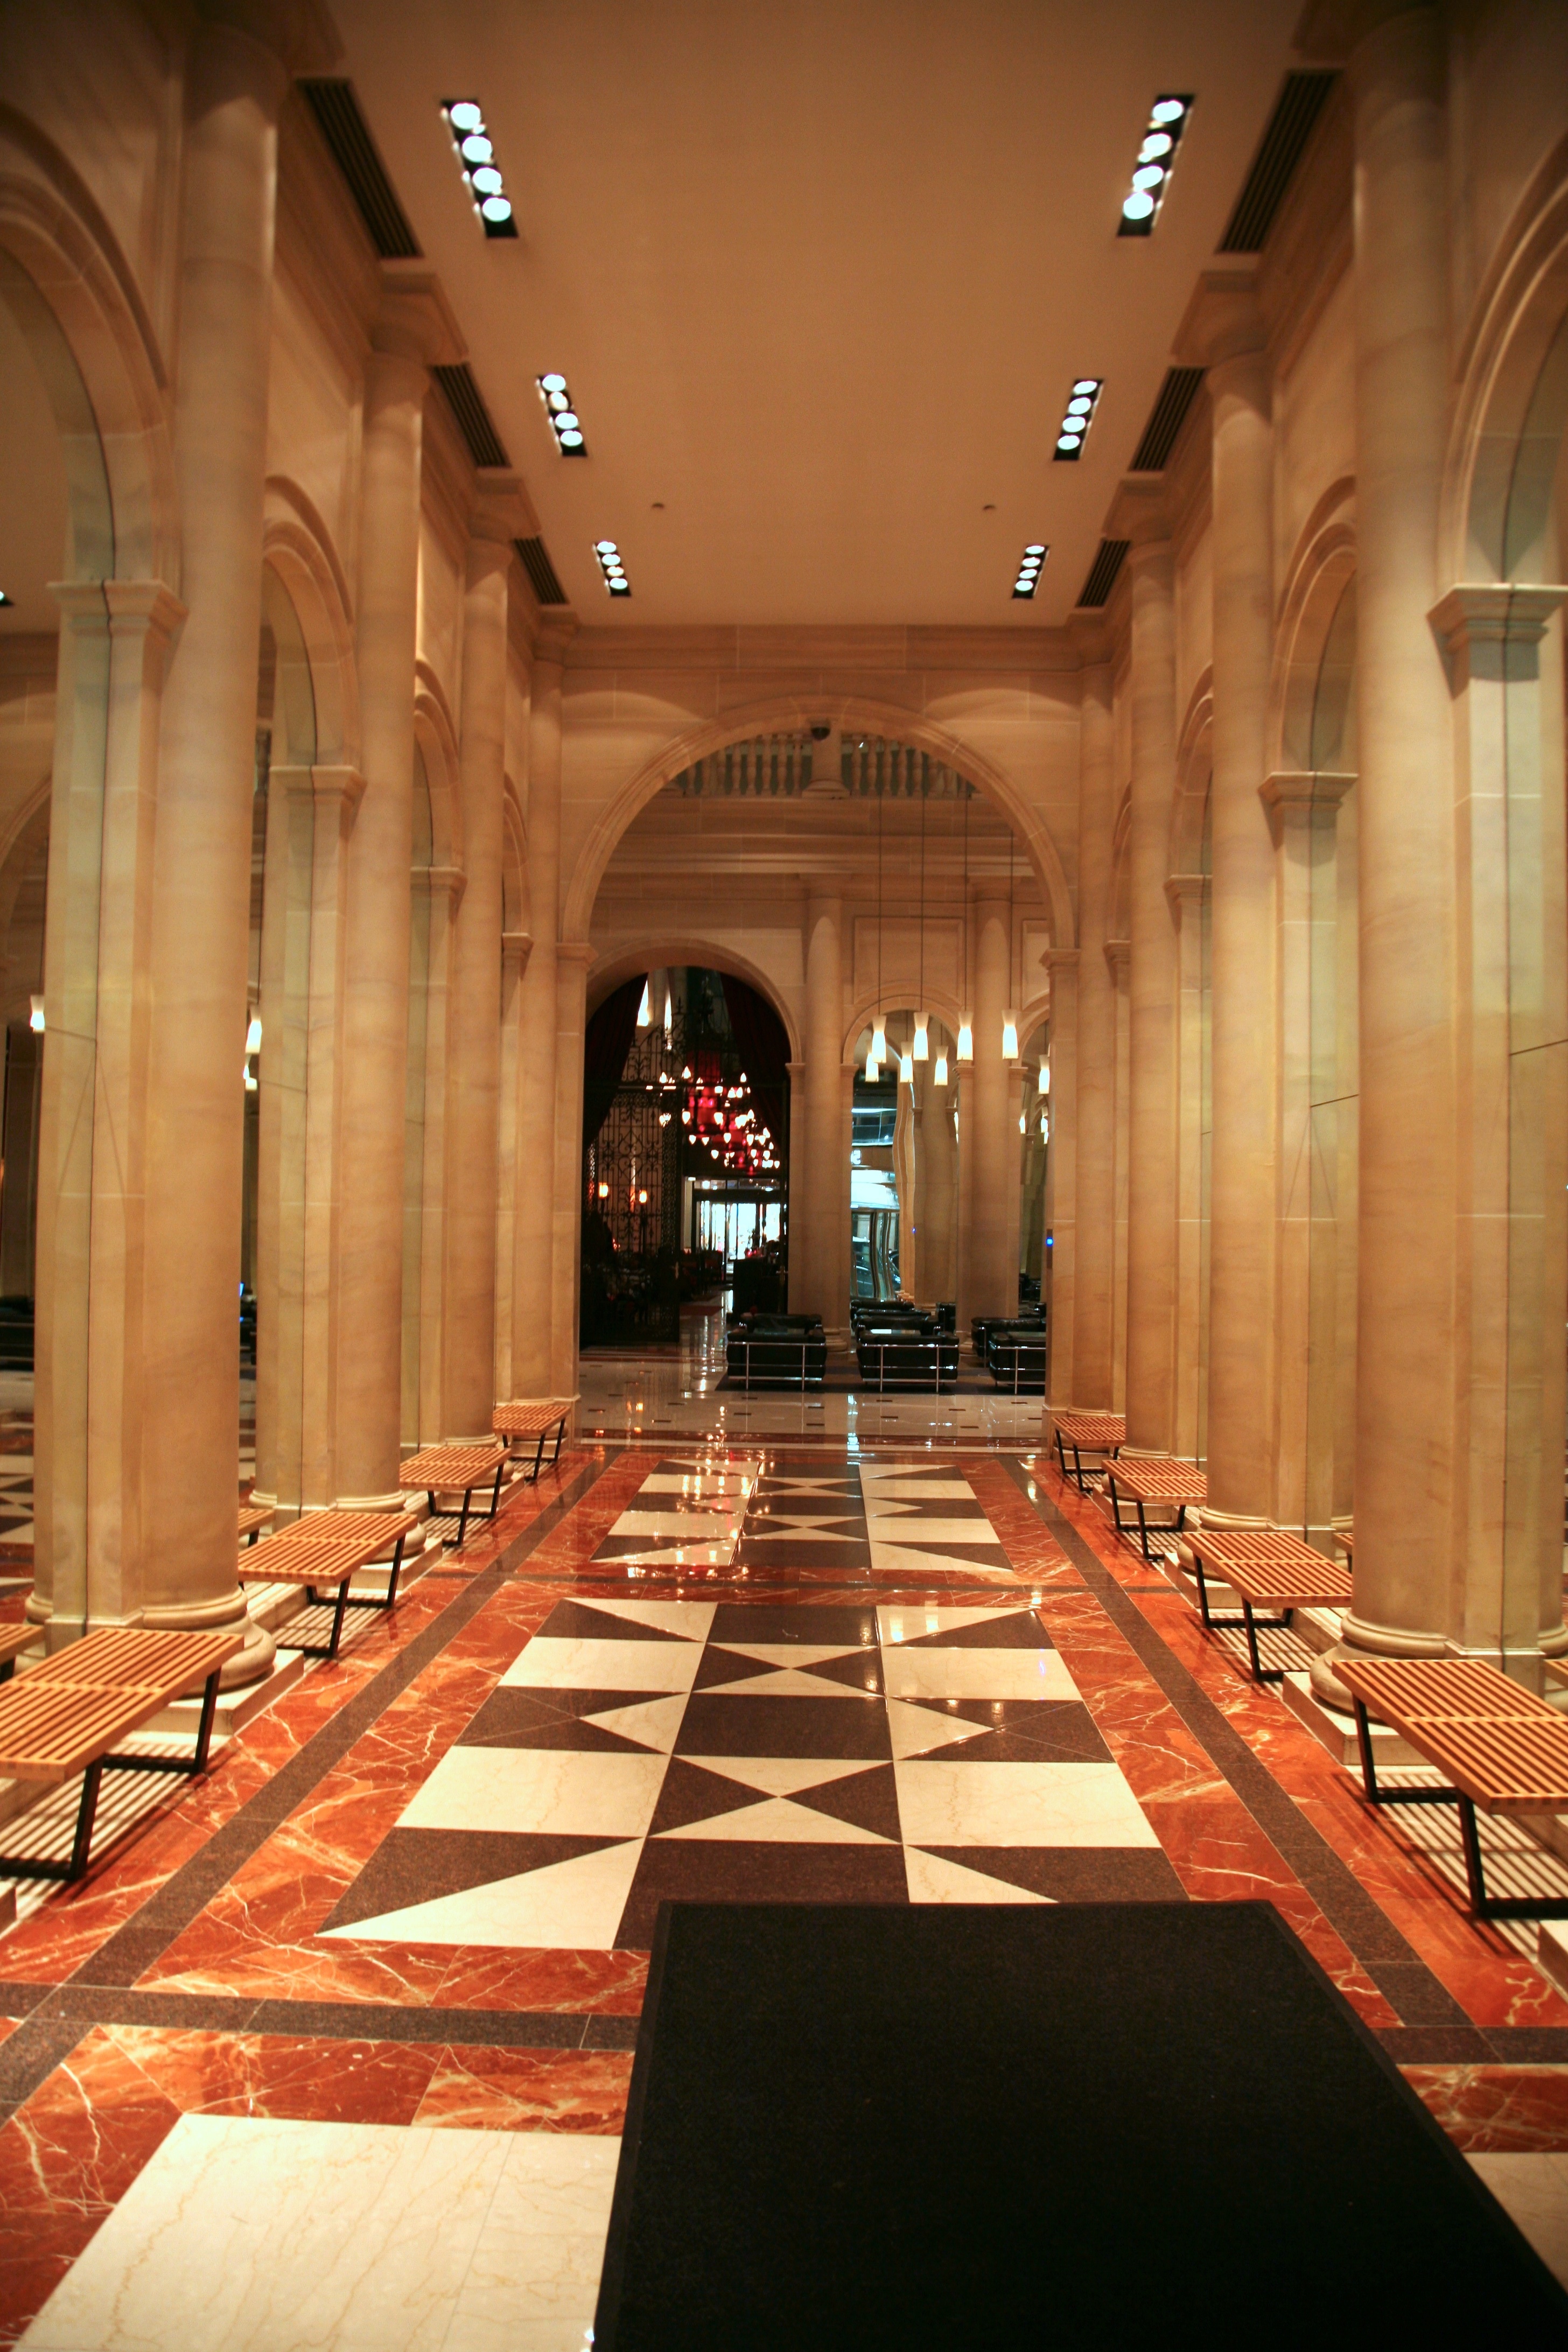
architecture, auditorium, building, nyc, hall, place of worship, interior design, aisle, theatre, stage, newyork, design, hotel, newyorkcity, ny, ballroom, lobby, screenshot, midtownwest, parkermeridien, parkermeridienhotel